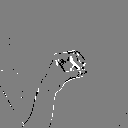
ASL letter: o